Fortress of Klis

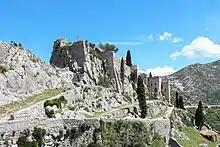
South view of the fortress.

Owing to its location, Klis Fortress was an important defensive position during the Ottoman conquest of the Balkans. The fortress stands along the route by which the Ottomans could penetrate the mountain barrier separating the coastal lowlands from around Split, from Turkish-held Bosnia. The Croat feudal lord Petar Kružić gathered together a garrison composed of Croat refugees, who used the base at Klis both to hold the Turks at bay, and to engage in marauding and piracy against coastal shipping. Although nominally accepting the sovereignty of the Habsburg king Ferdinand who had obtained the Croatian crown in 1527, Kružić and his freebooting Uskoks were a law unto themselves.